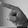
ASL letter: P